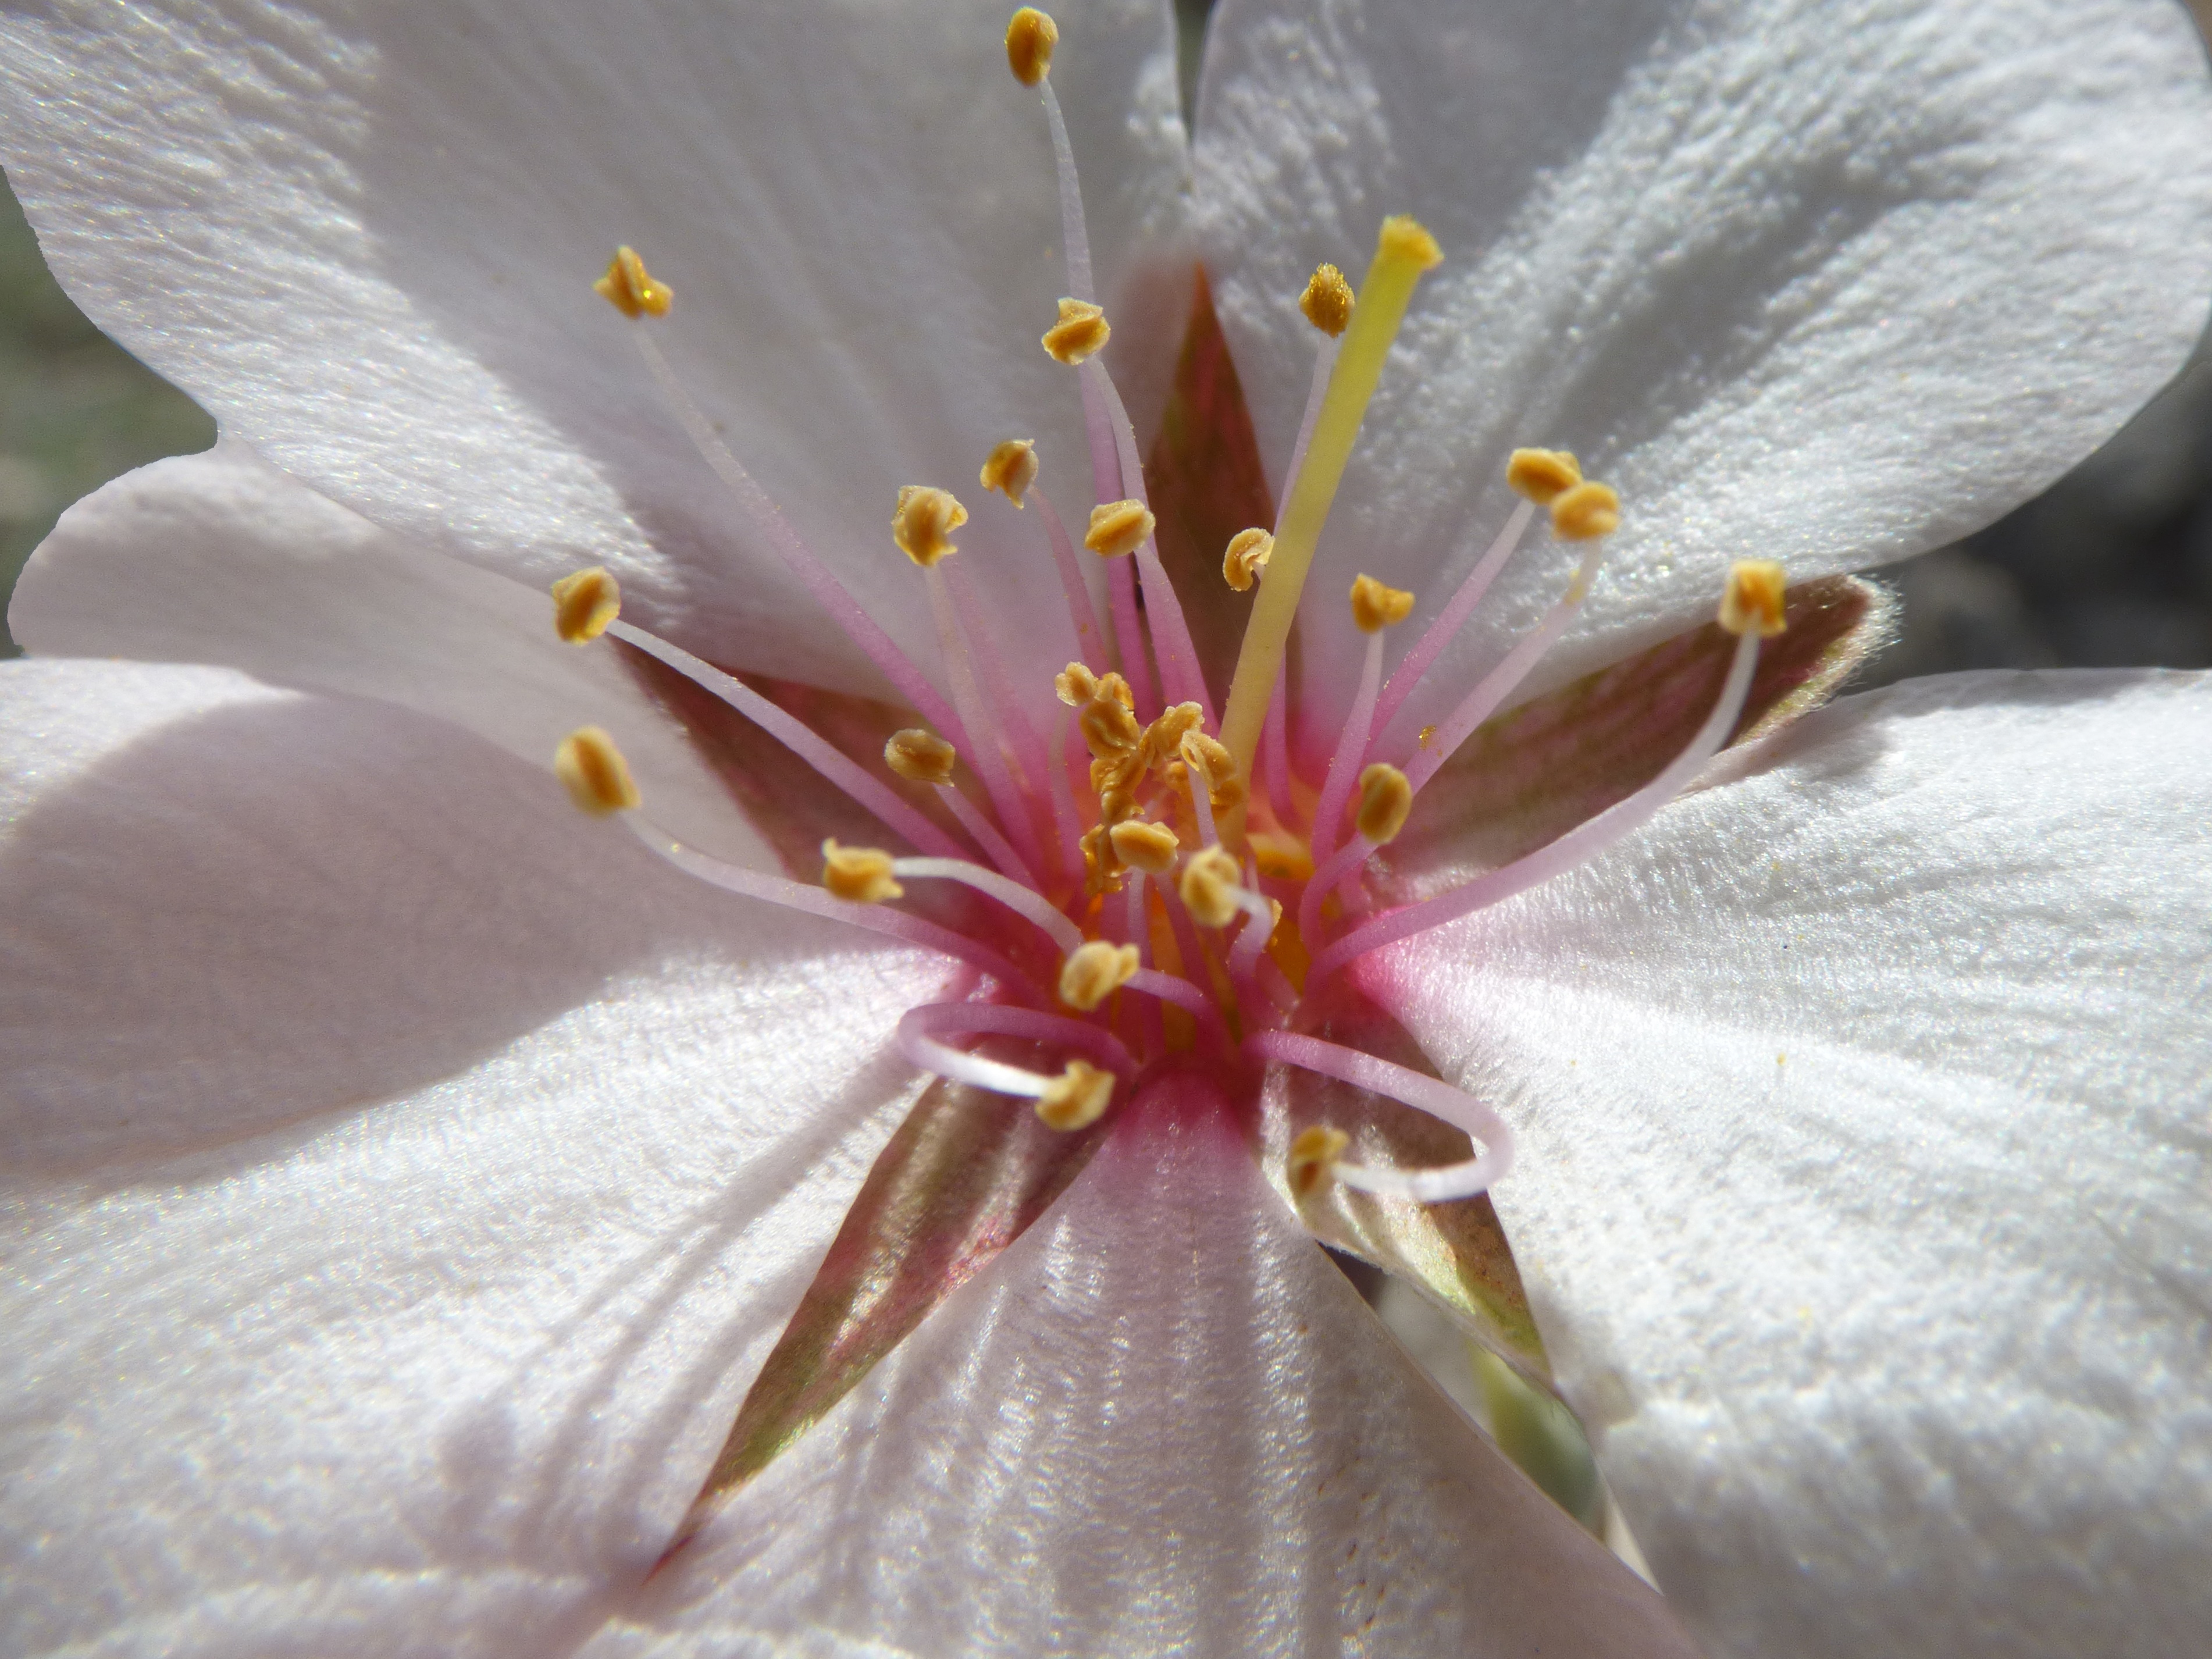
blossom, plant, leaf, flower, petal, pollen, produce, botany, flora, wildflower, close up, petals, shrub, detail, pistils, stigma, macro photography, flowering plant, plant geometry, almond flower, land plant